Snooki

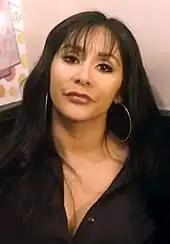
Snooki in 2018

In March 2012, Snooki announced her engagement to Jionni LaValle. Snooki gave birth to the couple's first child, Lorenzo Dominic LaValle, on August 26, 2012. Snooki appeared on the front page of the March 2013 issue of "Us Weekly", claiming to have lost 42 pounds post pregnancy.